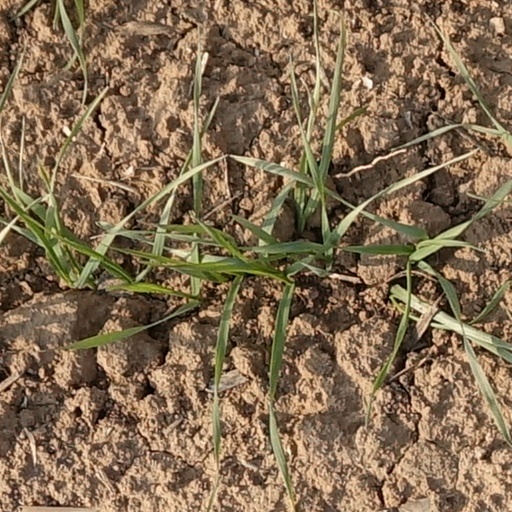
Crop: wheat